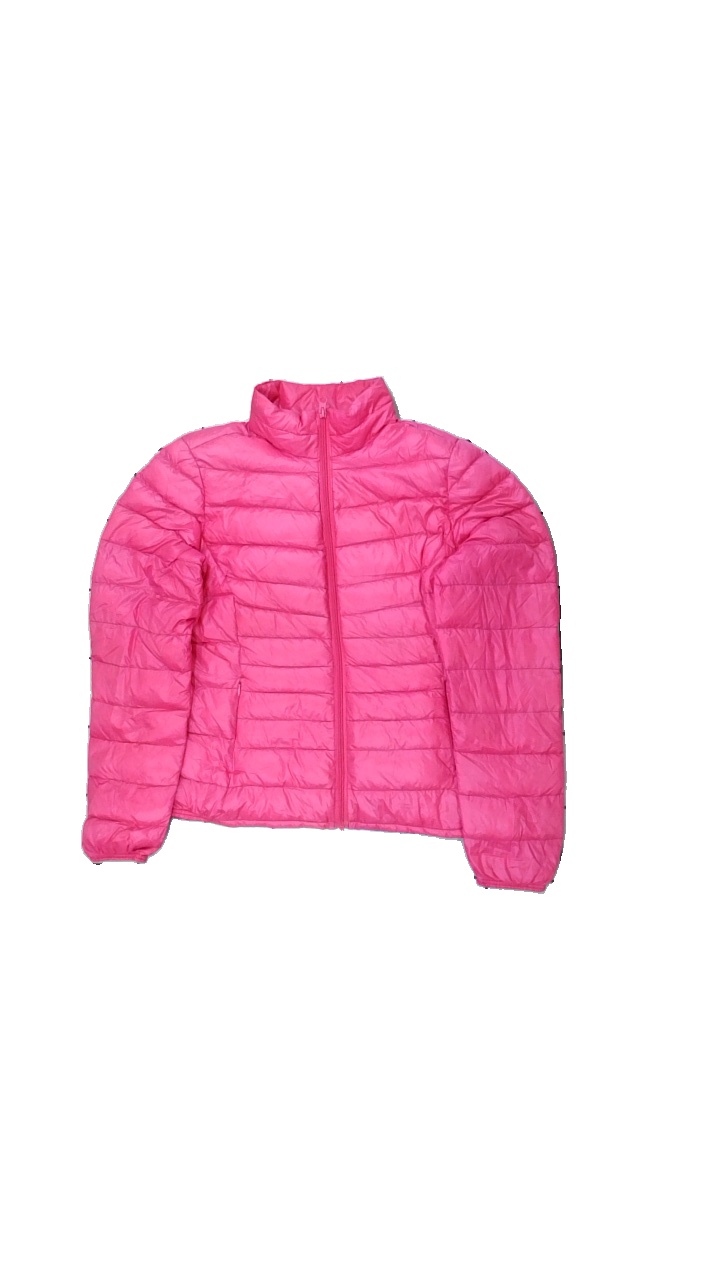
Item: Jacket (Ladies)
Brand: Havana
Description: Puffig jacka med hög hals
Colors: Pink
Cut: Turtle neck
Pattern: Other
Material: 100% nylon
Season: All
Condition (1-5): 4
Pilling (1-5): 5
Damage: smuts fläck
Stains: Minor
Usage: Reuse
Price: <50